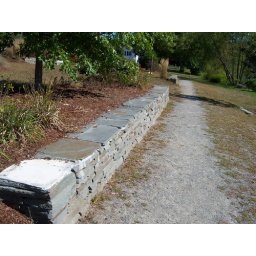
A stone wall in the park.